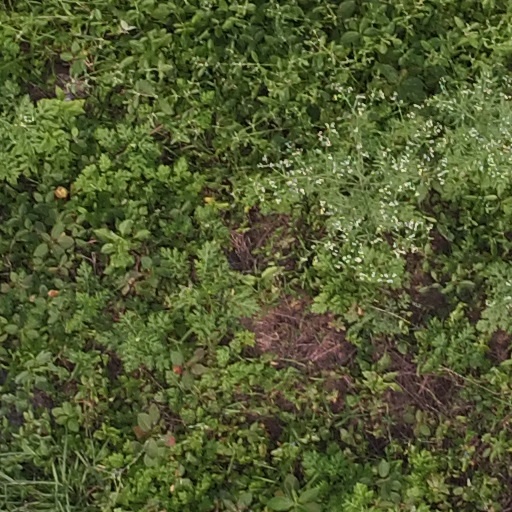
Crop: maize; corn